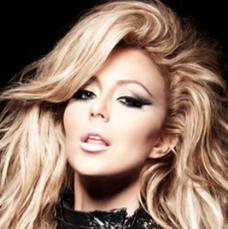
Age: 28